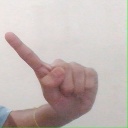
अक्षर: ए